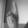
ASL letter: K